Margny-aux-Cerises

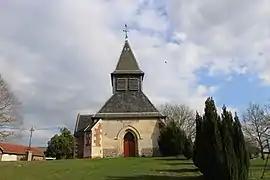
The church in Margny-aux-Cerises

Margny-aux-Cerises is a commune in the Oise department in northern France.